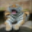
Label: tiger